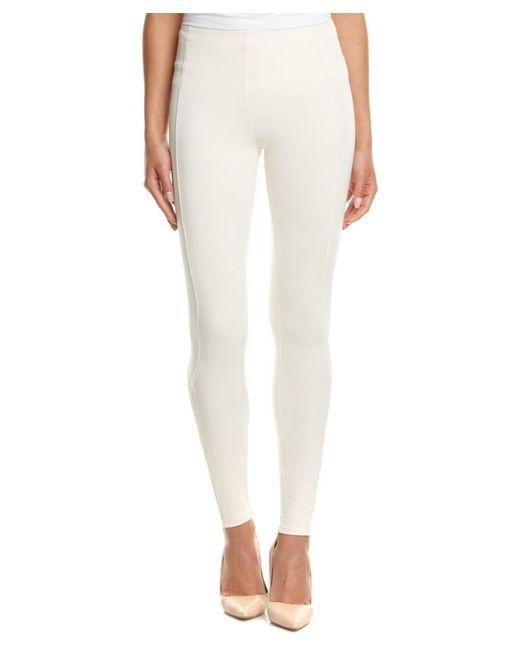
Weißes lässiges Strumpfhosen-Leggings-Outfit für Damen